House of Cards (Cohan book)

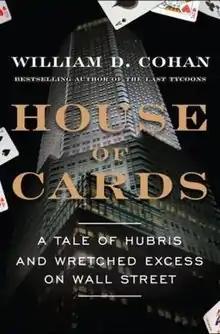
Hardcover edition

House of Cards: A Tale of Hubris and Wretched Excess on Wall Street is the second book written by William D. Cohan. It was released on March 10, 2009 by Doubleday.